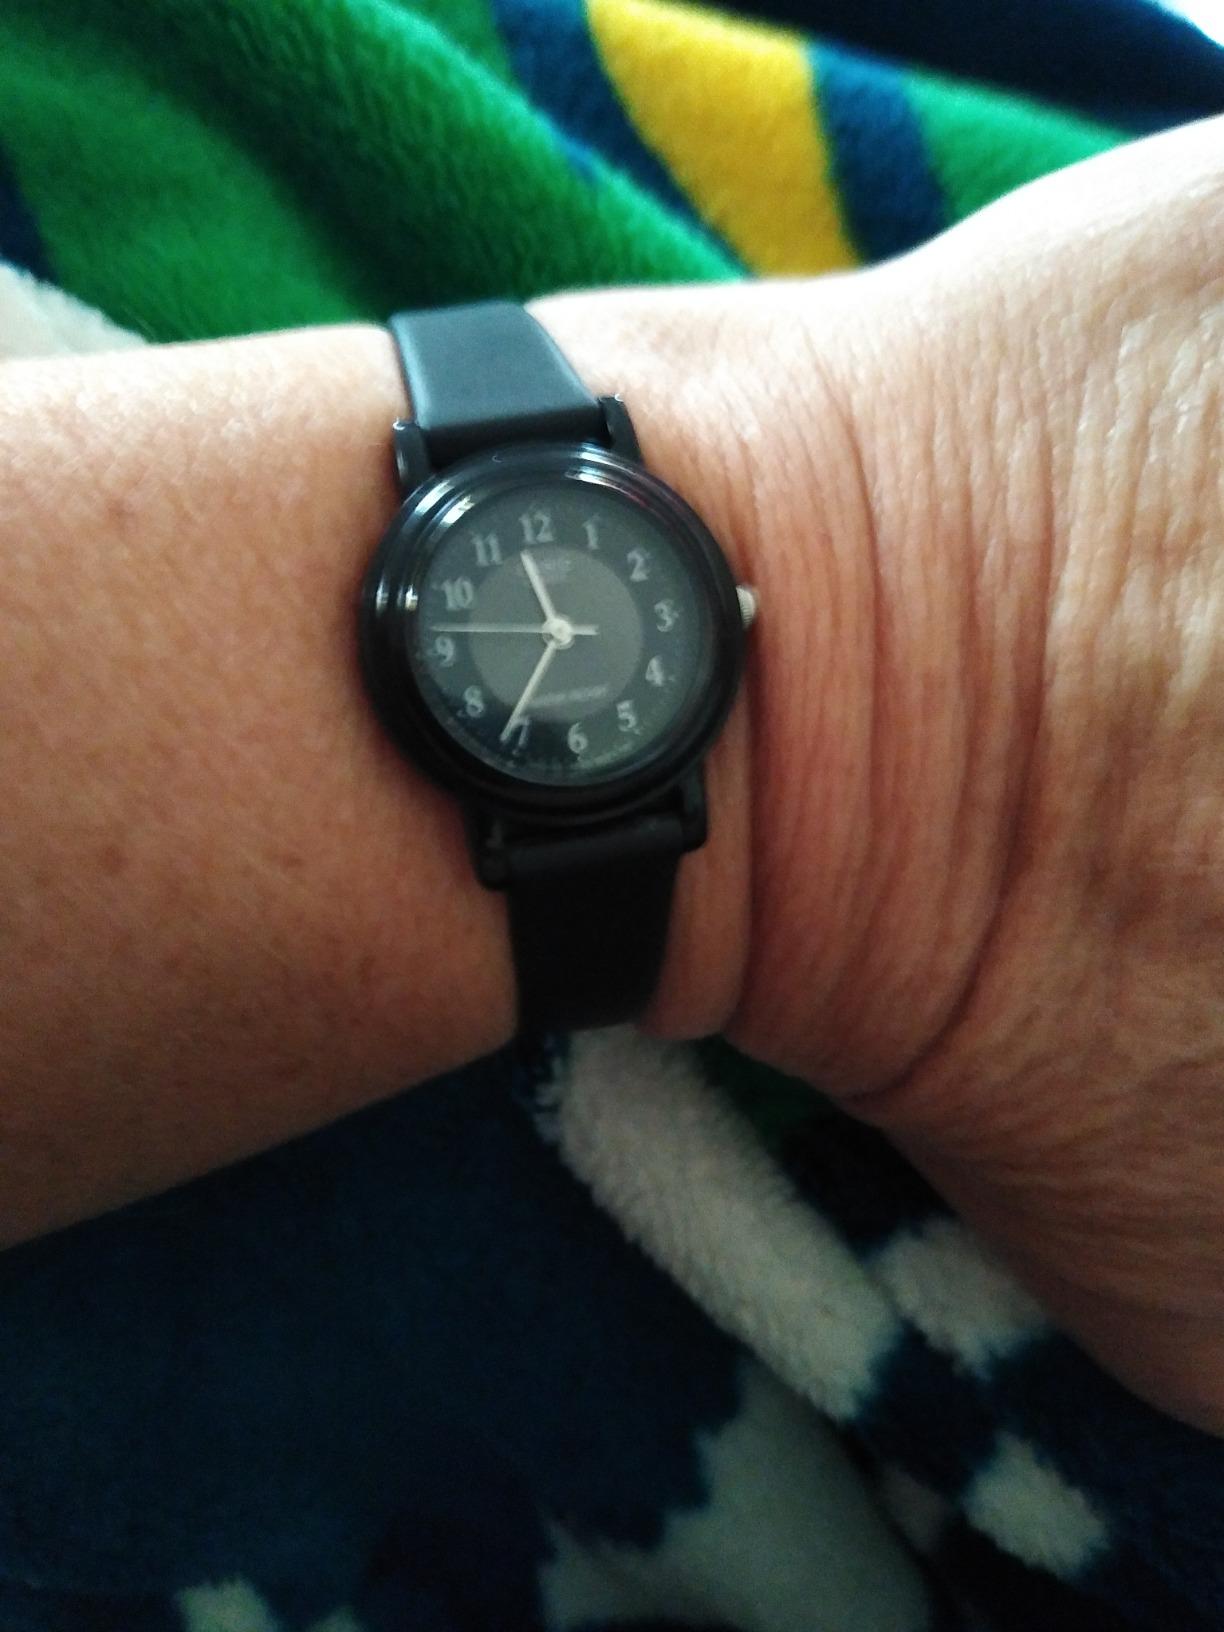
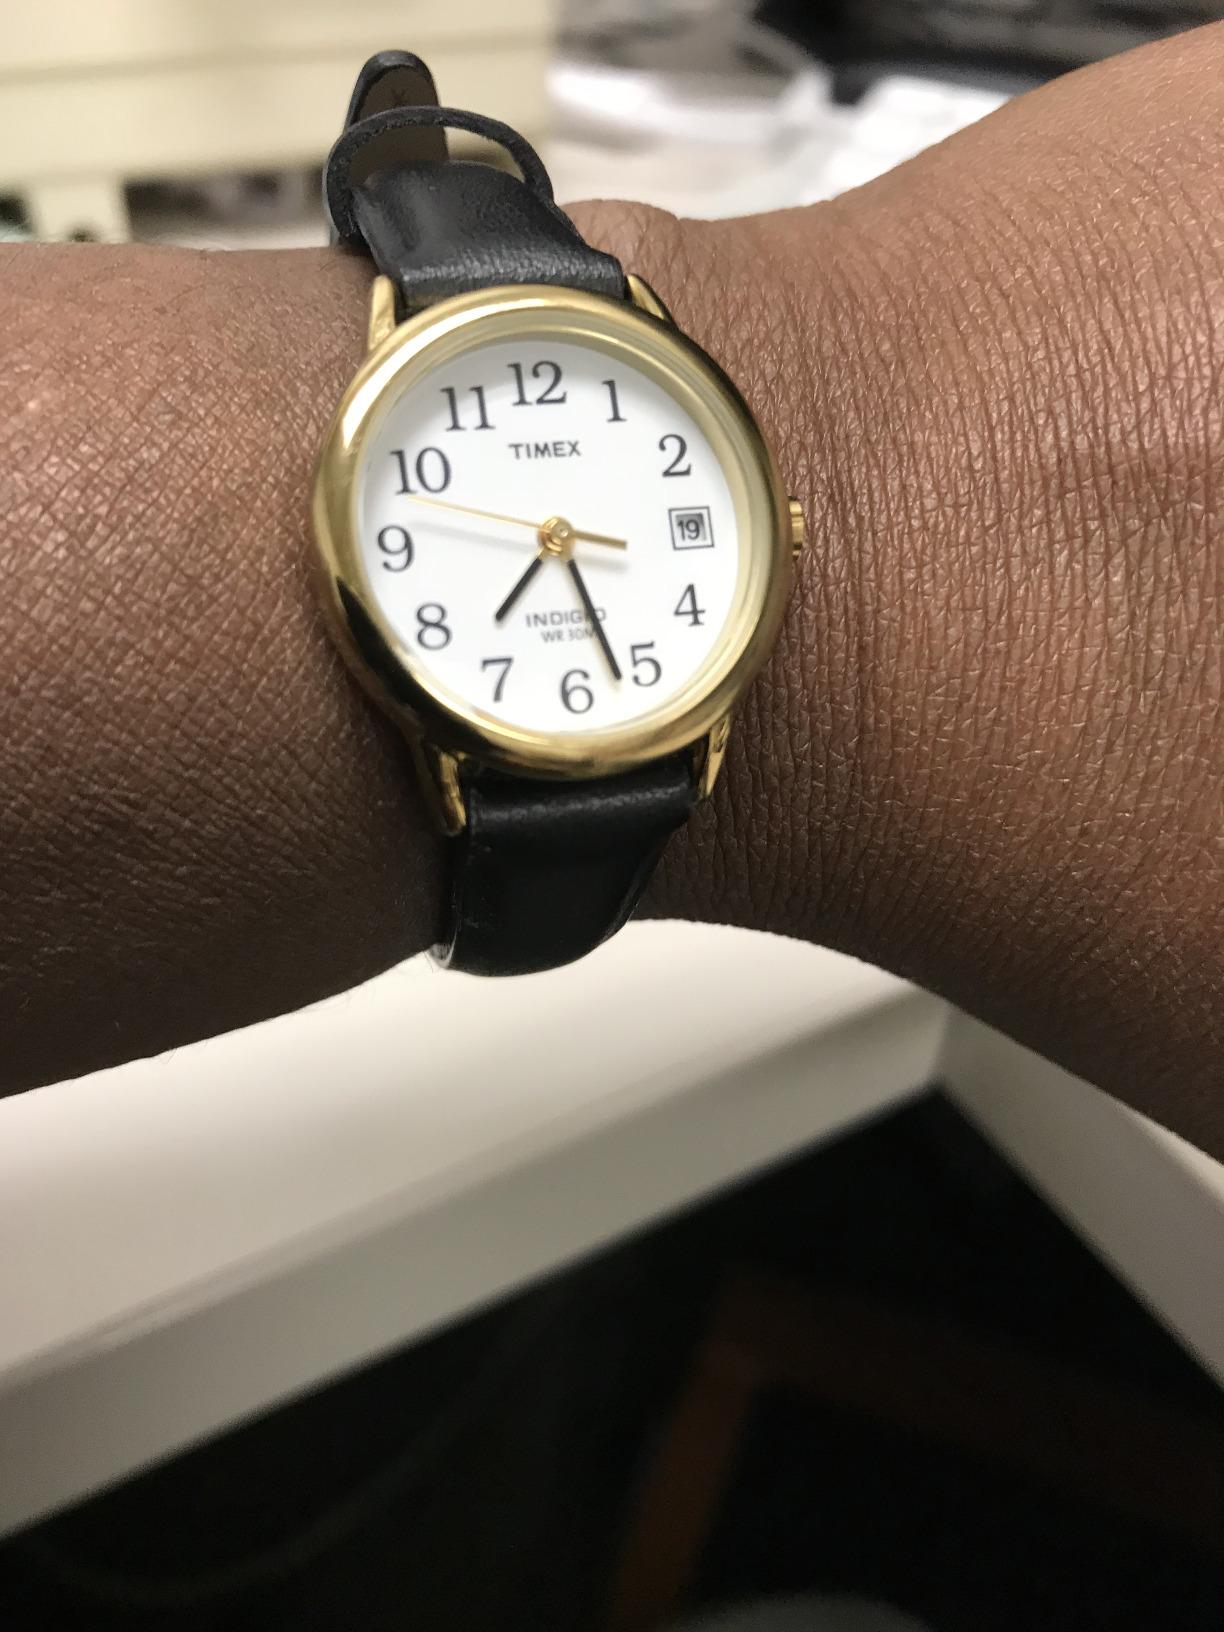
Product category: accessories_watch
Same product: no